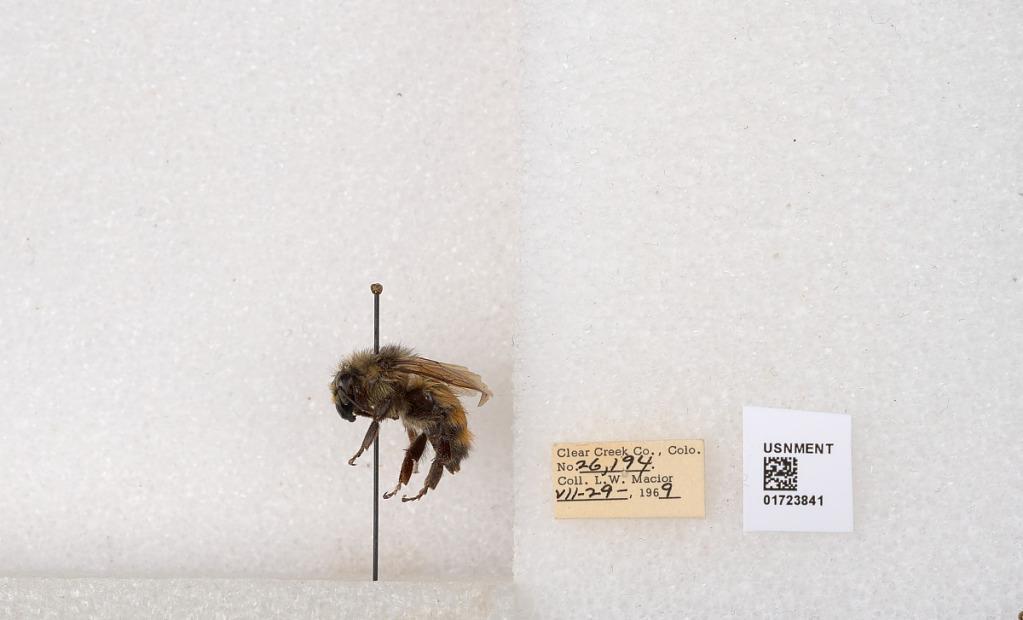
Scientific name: Bombus flavifrons Cresson
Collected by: L. Macior
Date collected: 1969-7-29
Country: United States
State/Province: Colorado
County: Clear Creek
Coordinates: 39.6891, -105.644